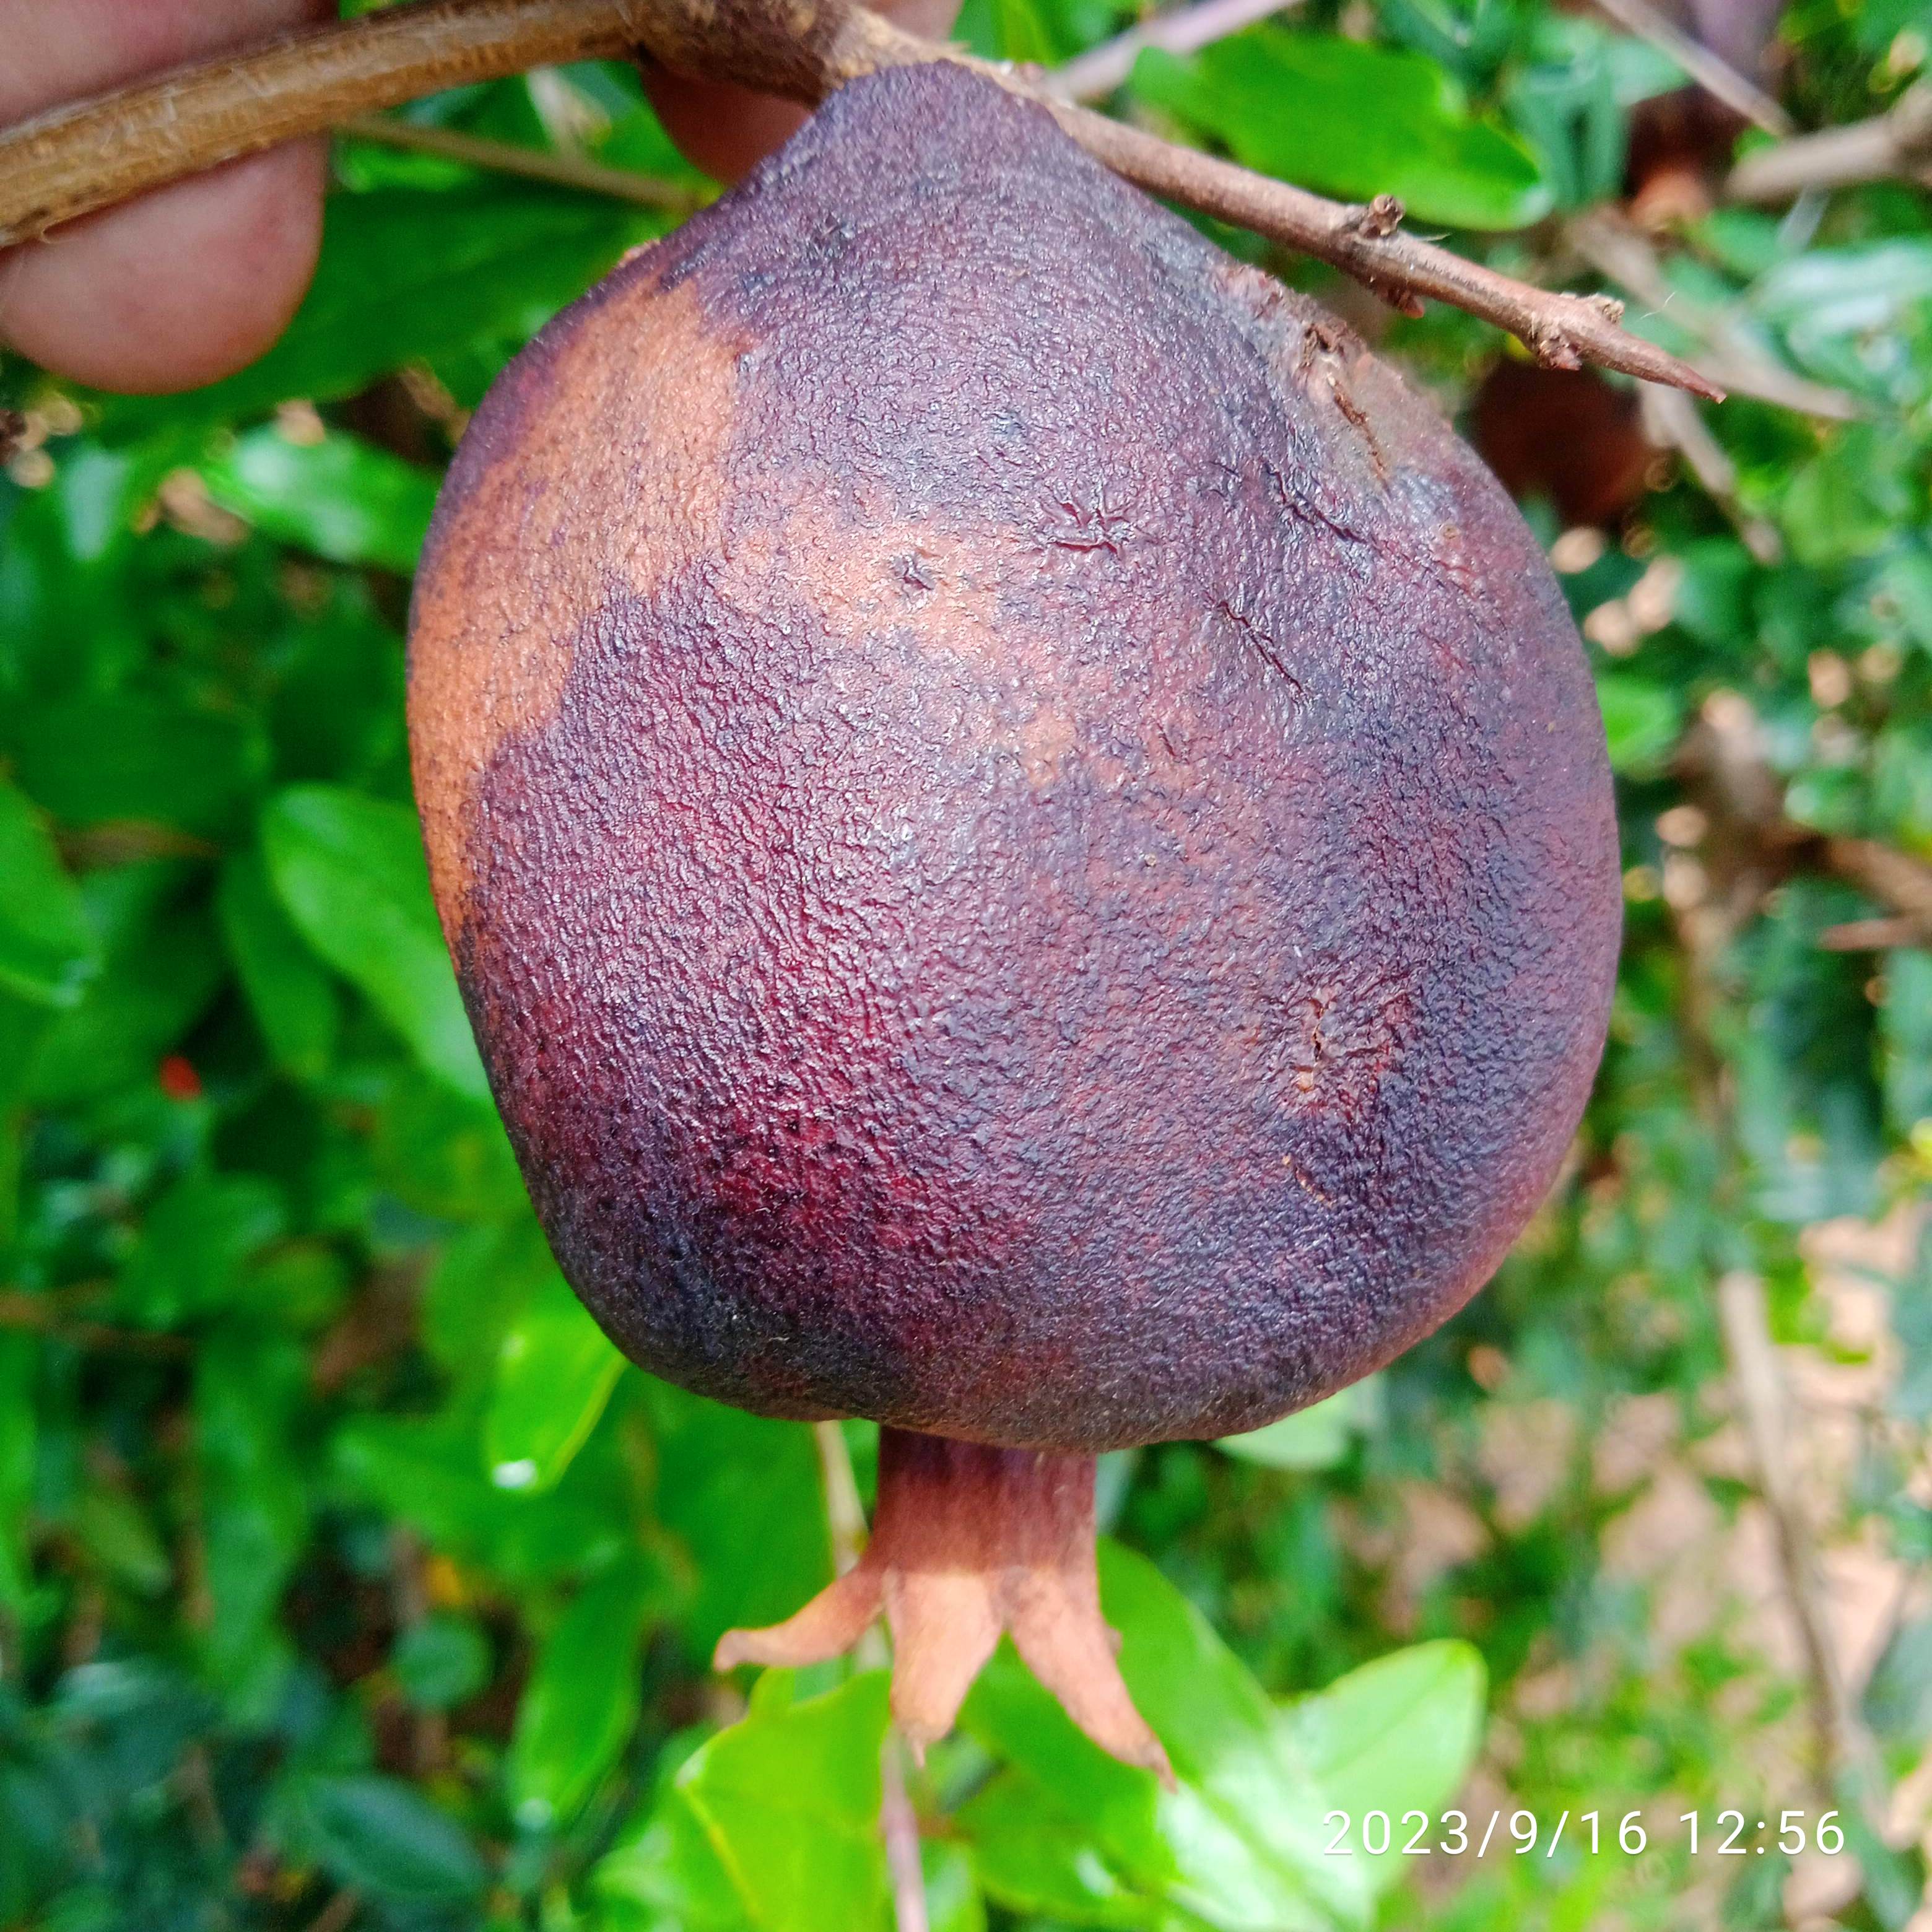
Label: Alternaria